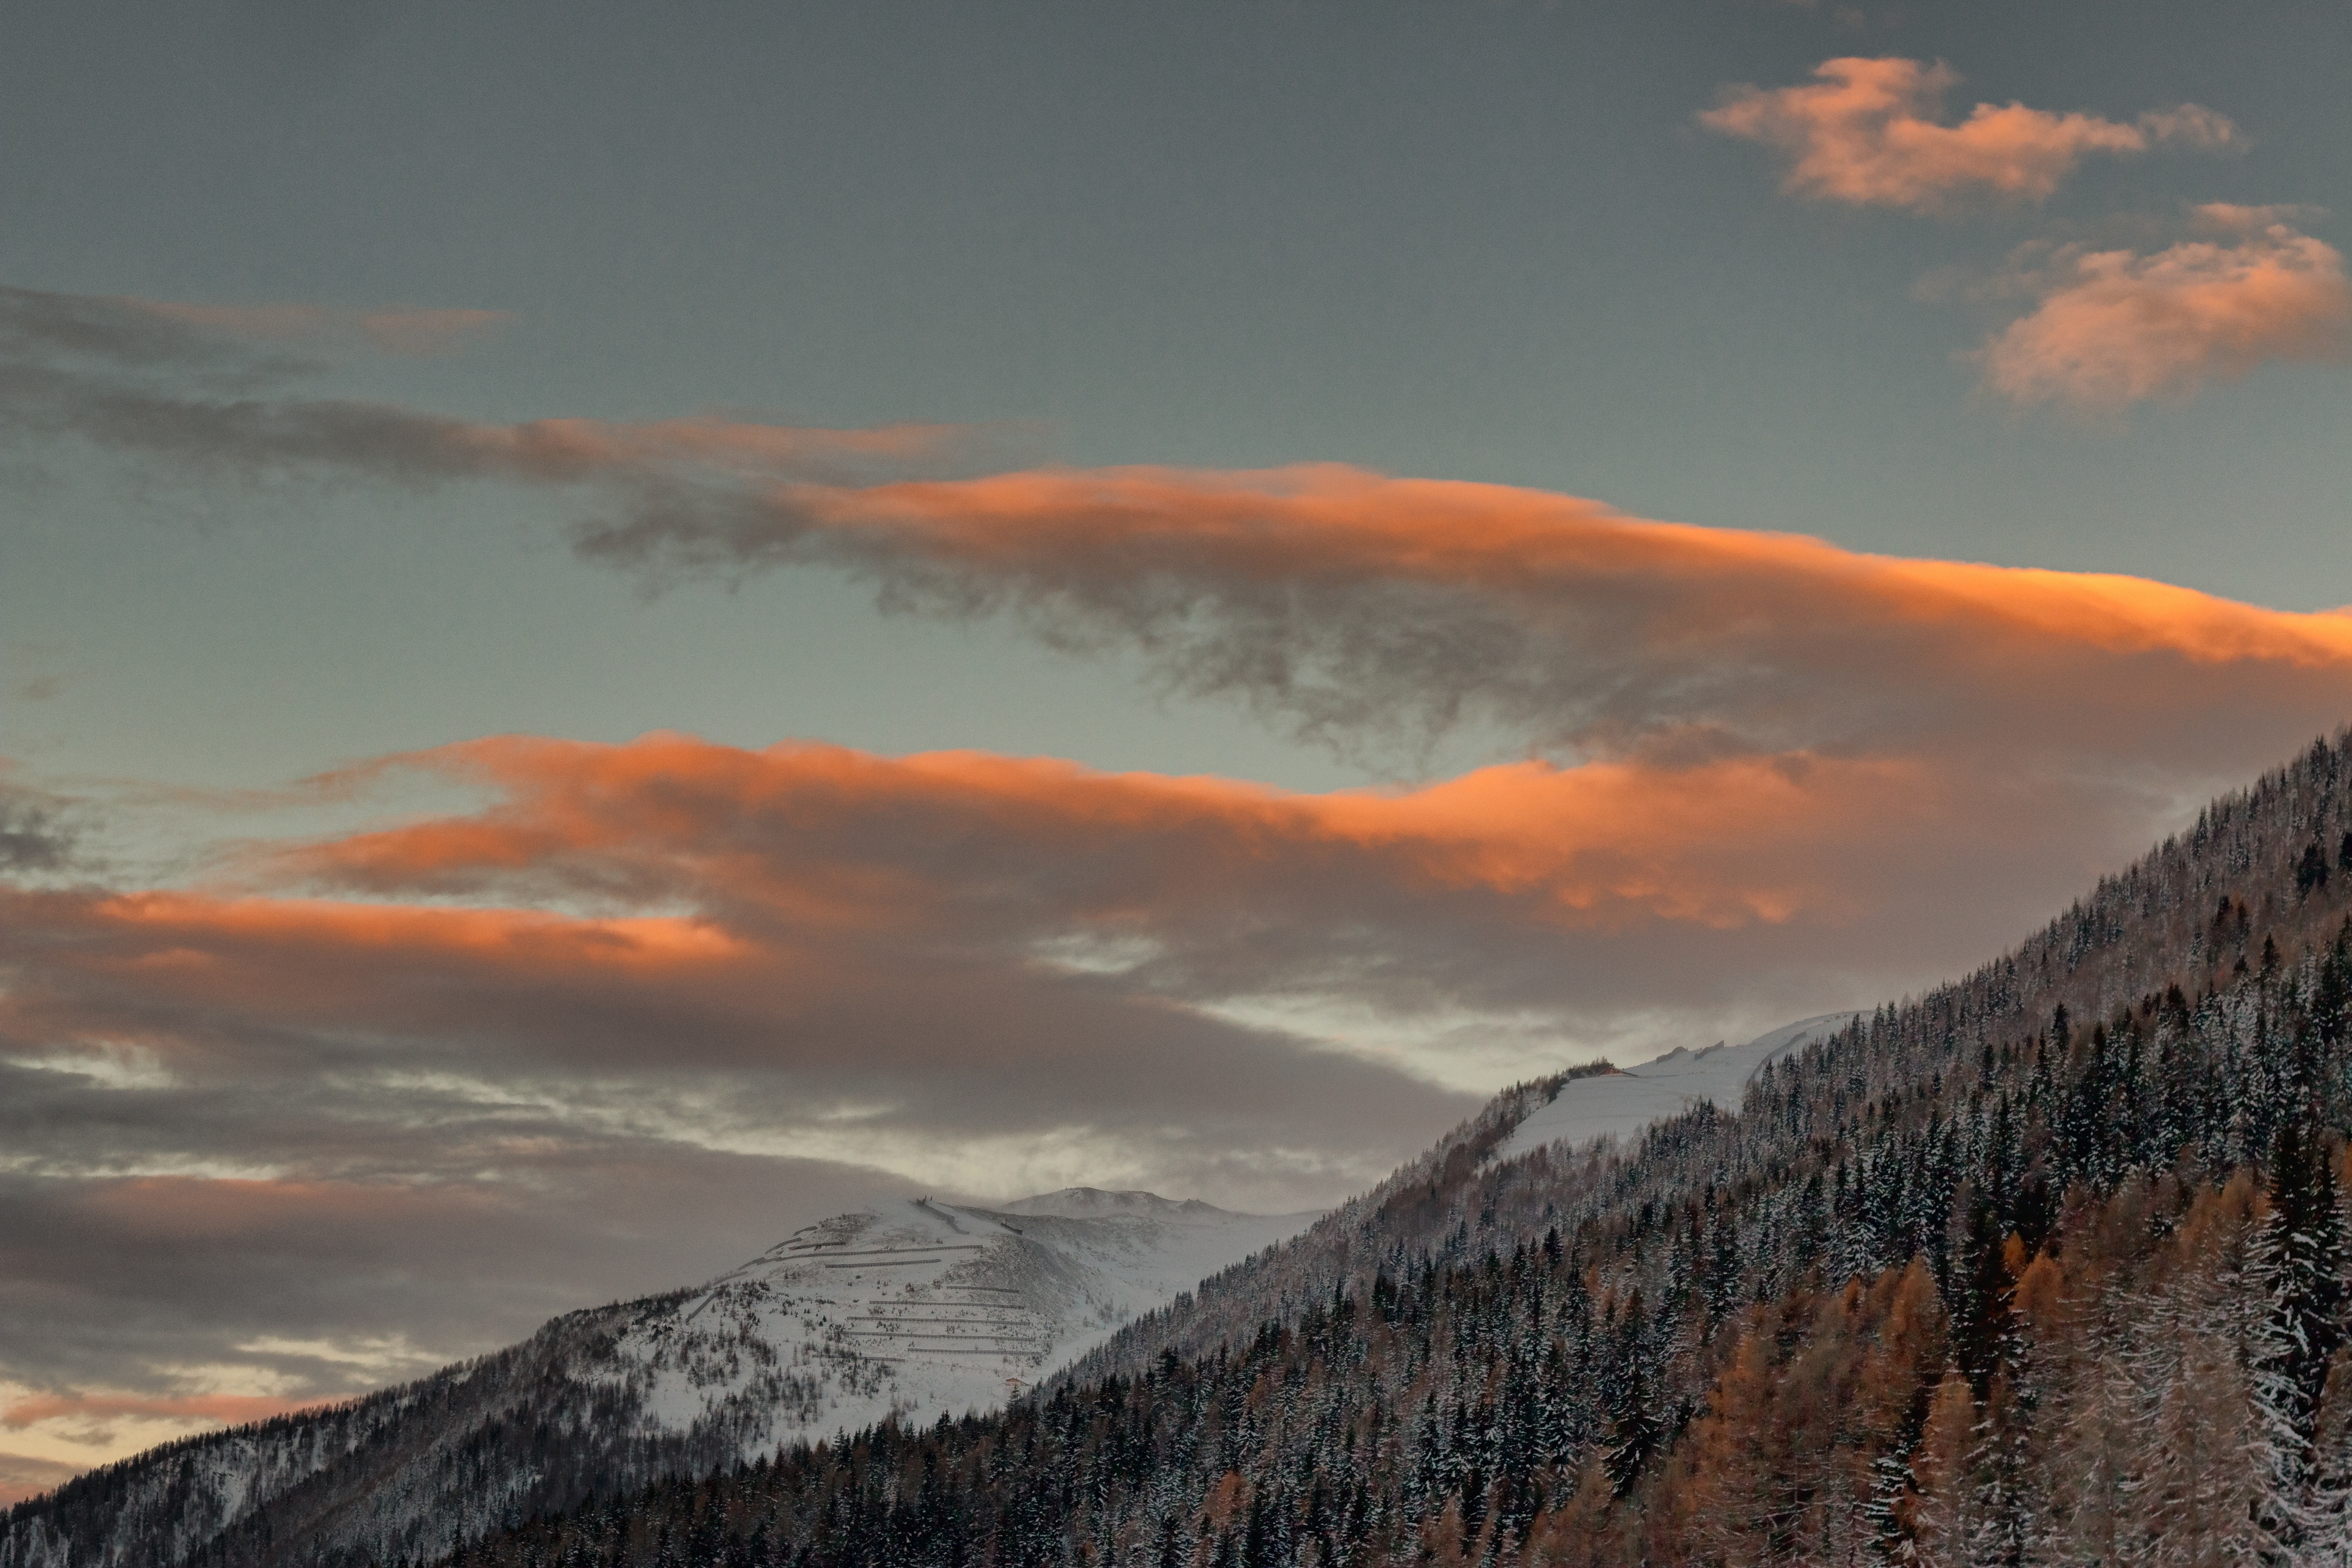
sky, cloud, nature, mountain, mountainous landforms, natural landscape, orange, atmosphere, atmospheric phenomenon, evening, snow, sunset, hill, geological phenomenon, mountain range, winter, morning, fell, tree, landscape, sunlight, red sky at morning, ridge, sunrise, horizon, alps, geology, highland, cumulus, meteorological phenomenon, national park, afterglow, summit, dawn, slope, world, massif